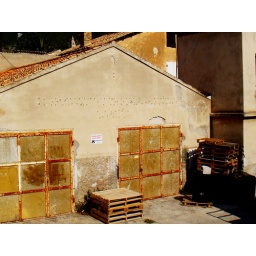
The doors to the old fish processing factory in Komiza